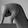
ASL letter: Q